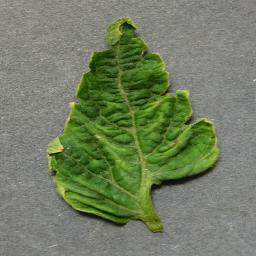
Label: Tomato___Tomato_Yellow_Leaf_Curl_Virus